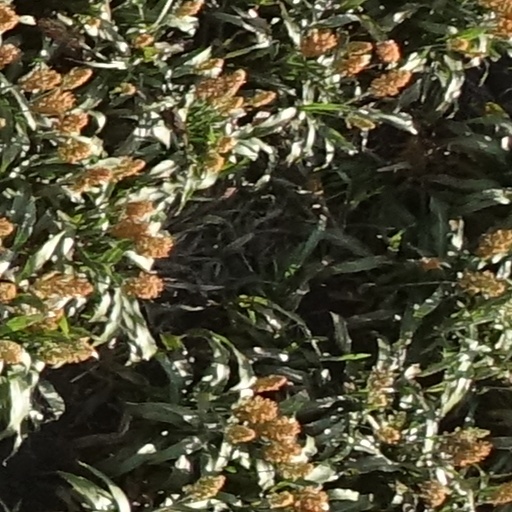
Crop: sorghum